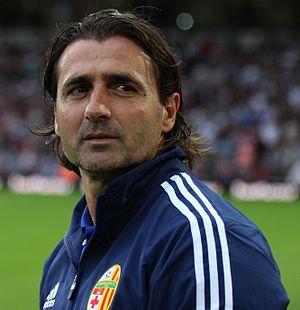
Giovanni Tedesco est un footballeur italien, milieu défensif, ayant notamment évolué à la Reggina et à l'US Palerme.